Answer in natural language. Considering the relative positions, where is white flared lampshade, black twisted base with respect to modern tv stand in black? Choose between the following options: right or left
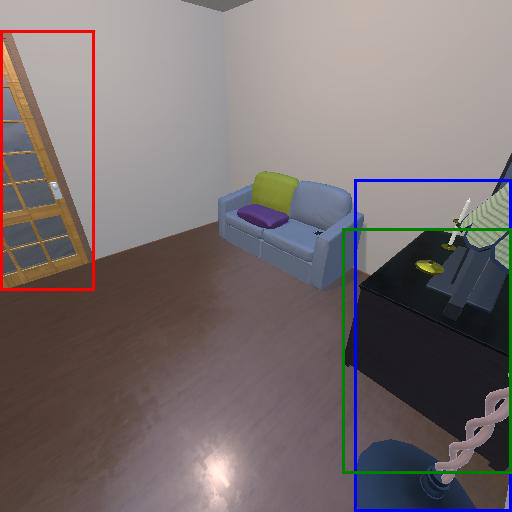
<answer>left</answer>